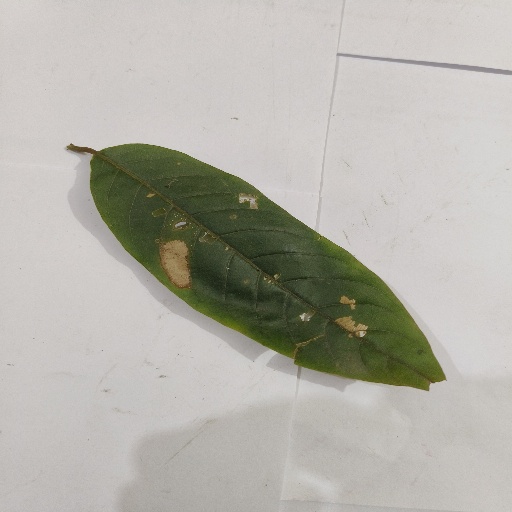
Species: HariTaki
Leaf condition: Bacterial Spot